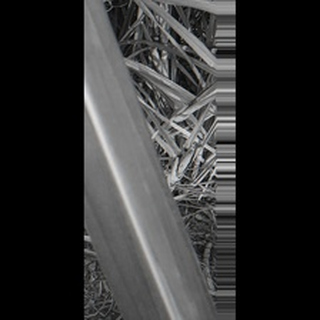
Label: sugarcane_yellow_leaf_disease